Jess Walsh

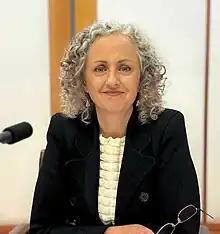

Jessica Cecille Walsh (born 16 May 1971) is an Australian politician and trade unionist. She is a member of the Australian Labor Party (ALP) and has served as a Senator for Victoria since 2019. Since 2025, she has held the position of Minister for Early Childhood Education and Minister for Youth in the second Albanese ministry. Prior to her election to parliament, she was the state secretary of United Voice.